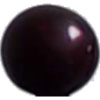
Label: cherry_wax_black